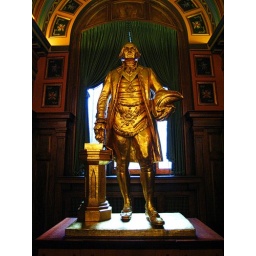
yes, this is a 8-foot-high golden statue of george washington decked out in masonic garb